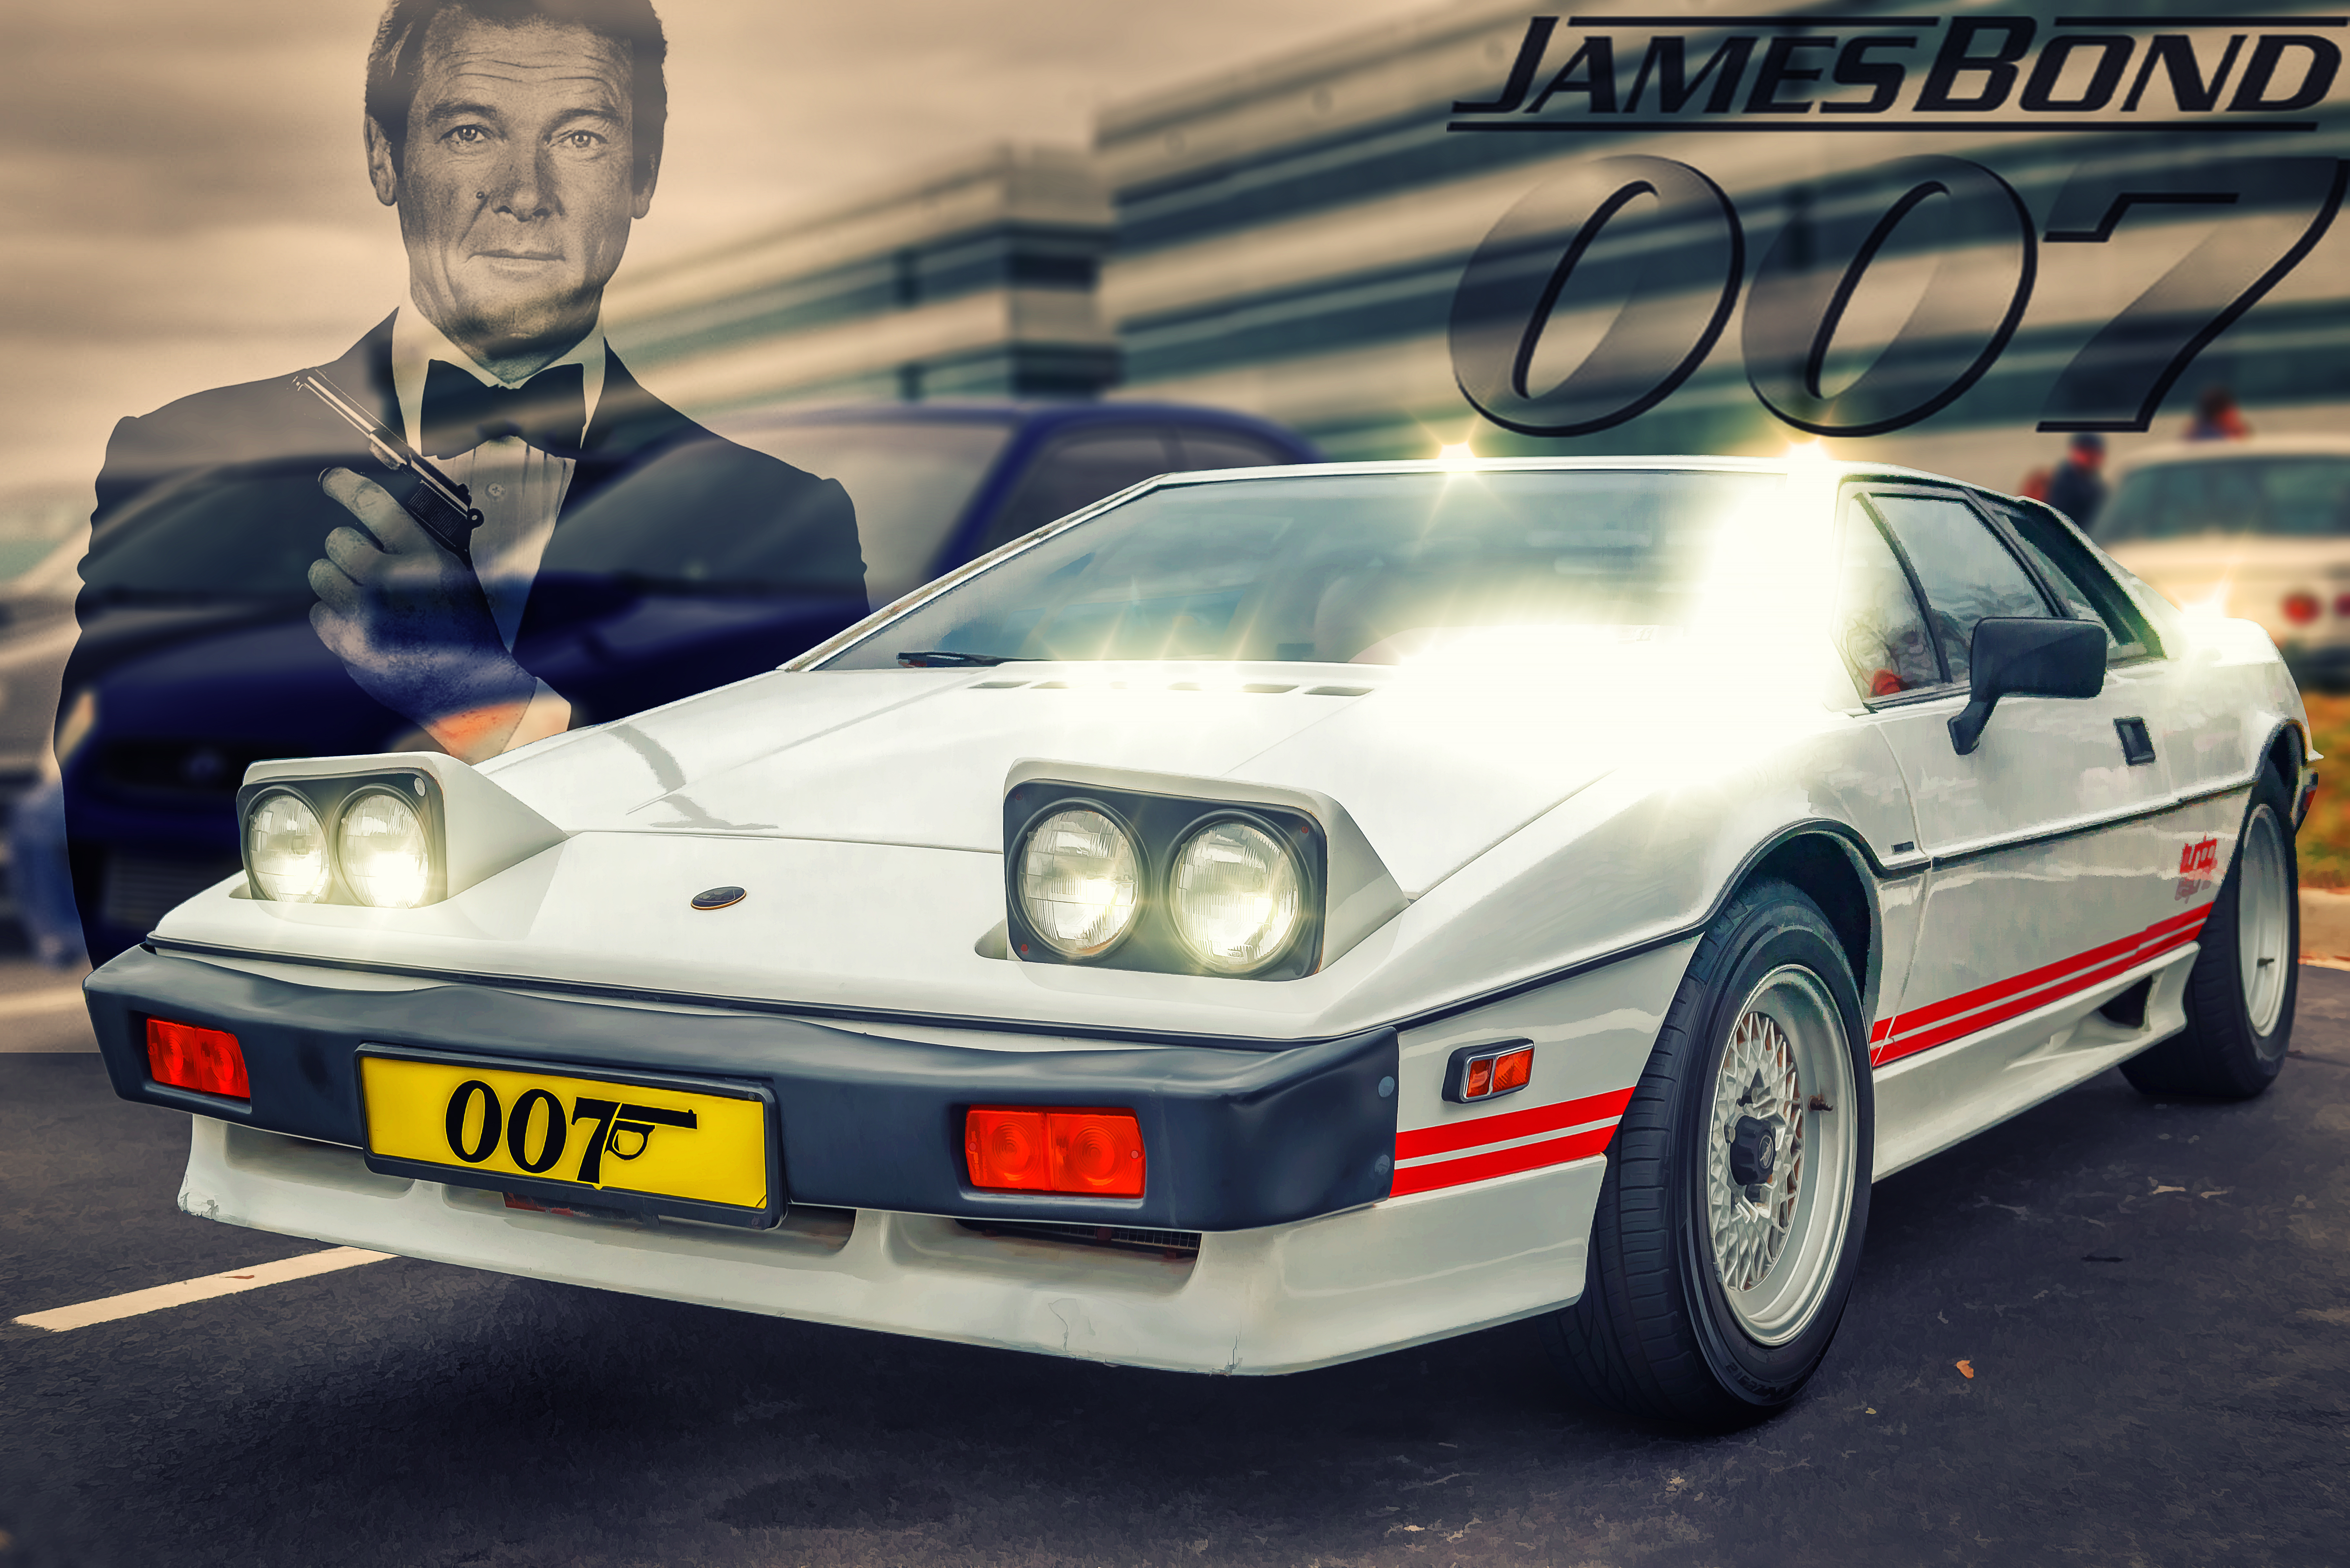
beacon hill, geotagged, Greer, south carolina, united states, usa, automobile, automotive, automotive photography, Automotive Portrait, british car, BuzSim, car, Car Lifestyle, car photo, car photography, Car Portrait, car show, Car Show Photography, Cars and Coffee, Cars And Coffee Of The Upstate, classic auto, classic automobile, classic car, Classic Vehicle, coupe, greenville, Greenville SC, Greenville South Carolina, james bond, James Bond 007, Lotus Cars, lotus esprit, Lotus Esprit Turbo, Michelin North America Headquarters, Pelham Road, performance car, Roger Moore, sc, sport car, sports car, super car, topaz, Topaz BuzSim Effect, Topaz Filter, Topaz Simplify, Topaz Software, upstate, Upstate South Carolina, vehicle, vendimia, voiture, white car, World Cars, 007, automotive design, motor vehicle, race car